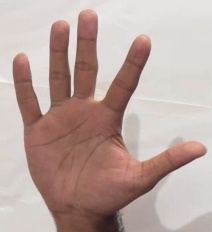
ASL sign: 5